Inchicore

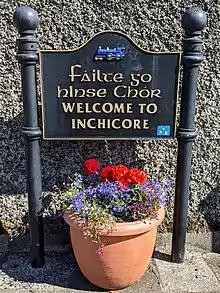
Inchicore village entrance ornamental sign

There are two community centres, St Michael's and BERA. Arus Mhuire was for many years the location of a popular Sunday night dance for teenagers.